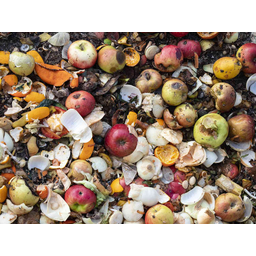
Label: generalcompost